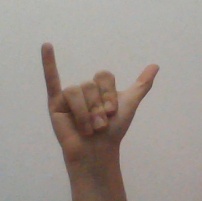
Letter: ya